Corby

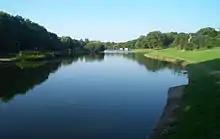
Corby's boating lake

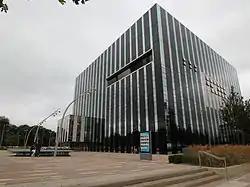
Corby Cube 2012

The Scottish heritage is cherished by many inhabitants. There are Scottish social and sporting clubs and there are many fervent supporters of the Rangers and Celtic football clubs (indeed, Corby was home to the largest Rangers Supporters' Club outside Glasgow and Northern Ireland until its closure in February 2013) as well as the Scottish National Team. Many shops sell Scottish foods and a supermarket even introduced Gaelic signs to their Corby store (but they have since removed them). An annual Highland Gathering featuring traditional Scottish sports, music and dancing is held in the town. Corby had one Church of Scotland congregation, but the final service at St Andrew's took place on Sunday, 26 February 2023.